The Scaredy Cats

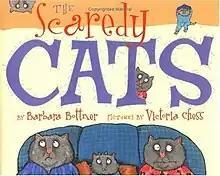
First edition cover (pub. Simon & Schuster Children's Publishing)

The Scaredy Cats is a 2003 children's picture book by Barbara Bottner, and illustrated by Victoria Chess. It was first published by HarperCollins Publishers.